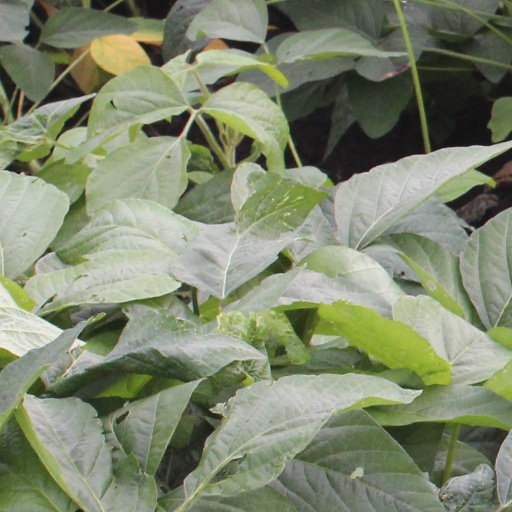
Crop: soybean